Savio Vega

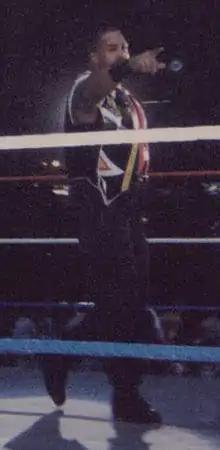
Vega in the ring in 1995.

On May 14, 1995, Rivera appeared in street clothes and grew a goatee during the WWF's first In Your House pay-per-view. When Razor Ramon was attacked by Jeff Jarrett and The Roadie, Rivera, portraying a fan in the audience, jumped the guardrail to rescue him. Later that night, Razor introduced him as his childhood friend, "Savio Vega".